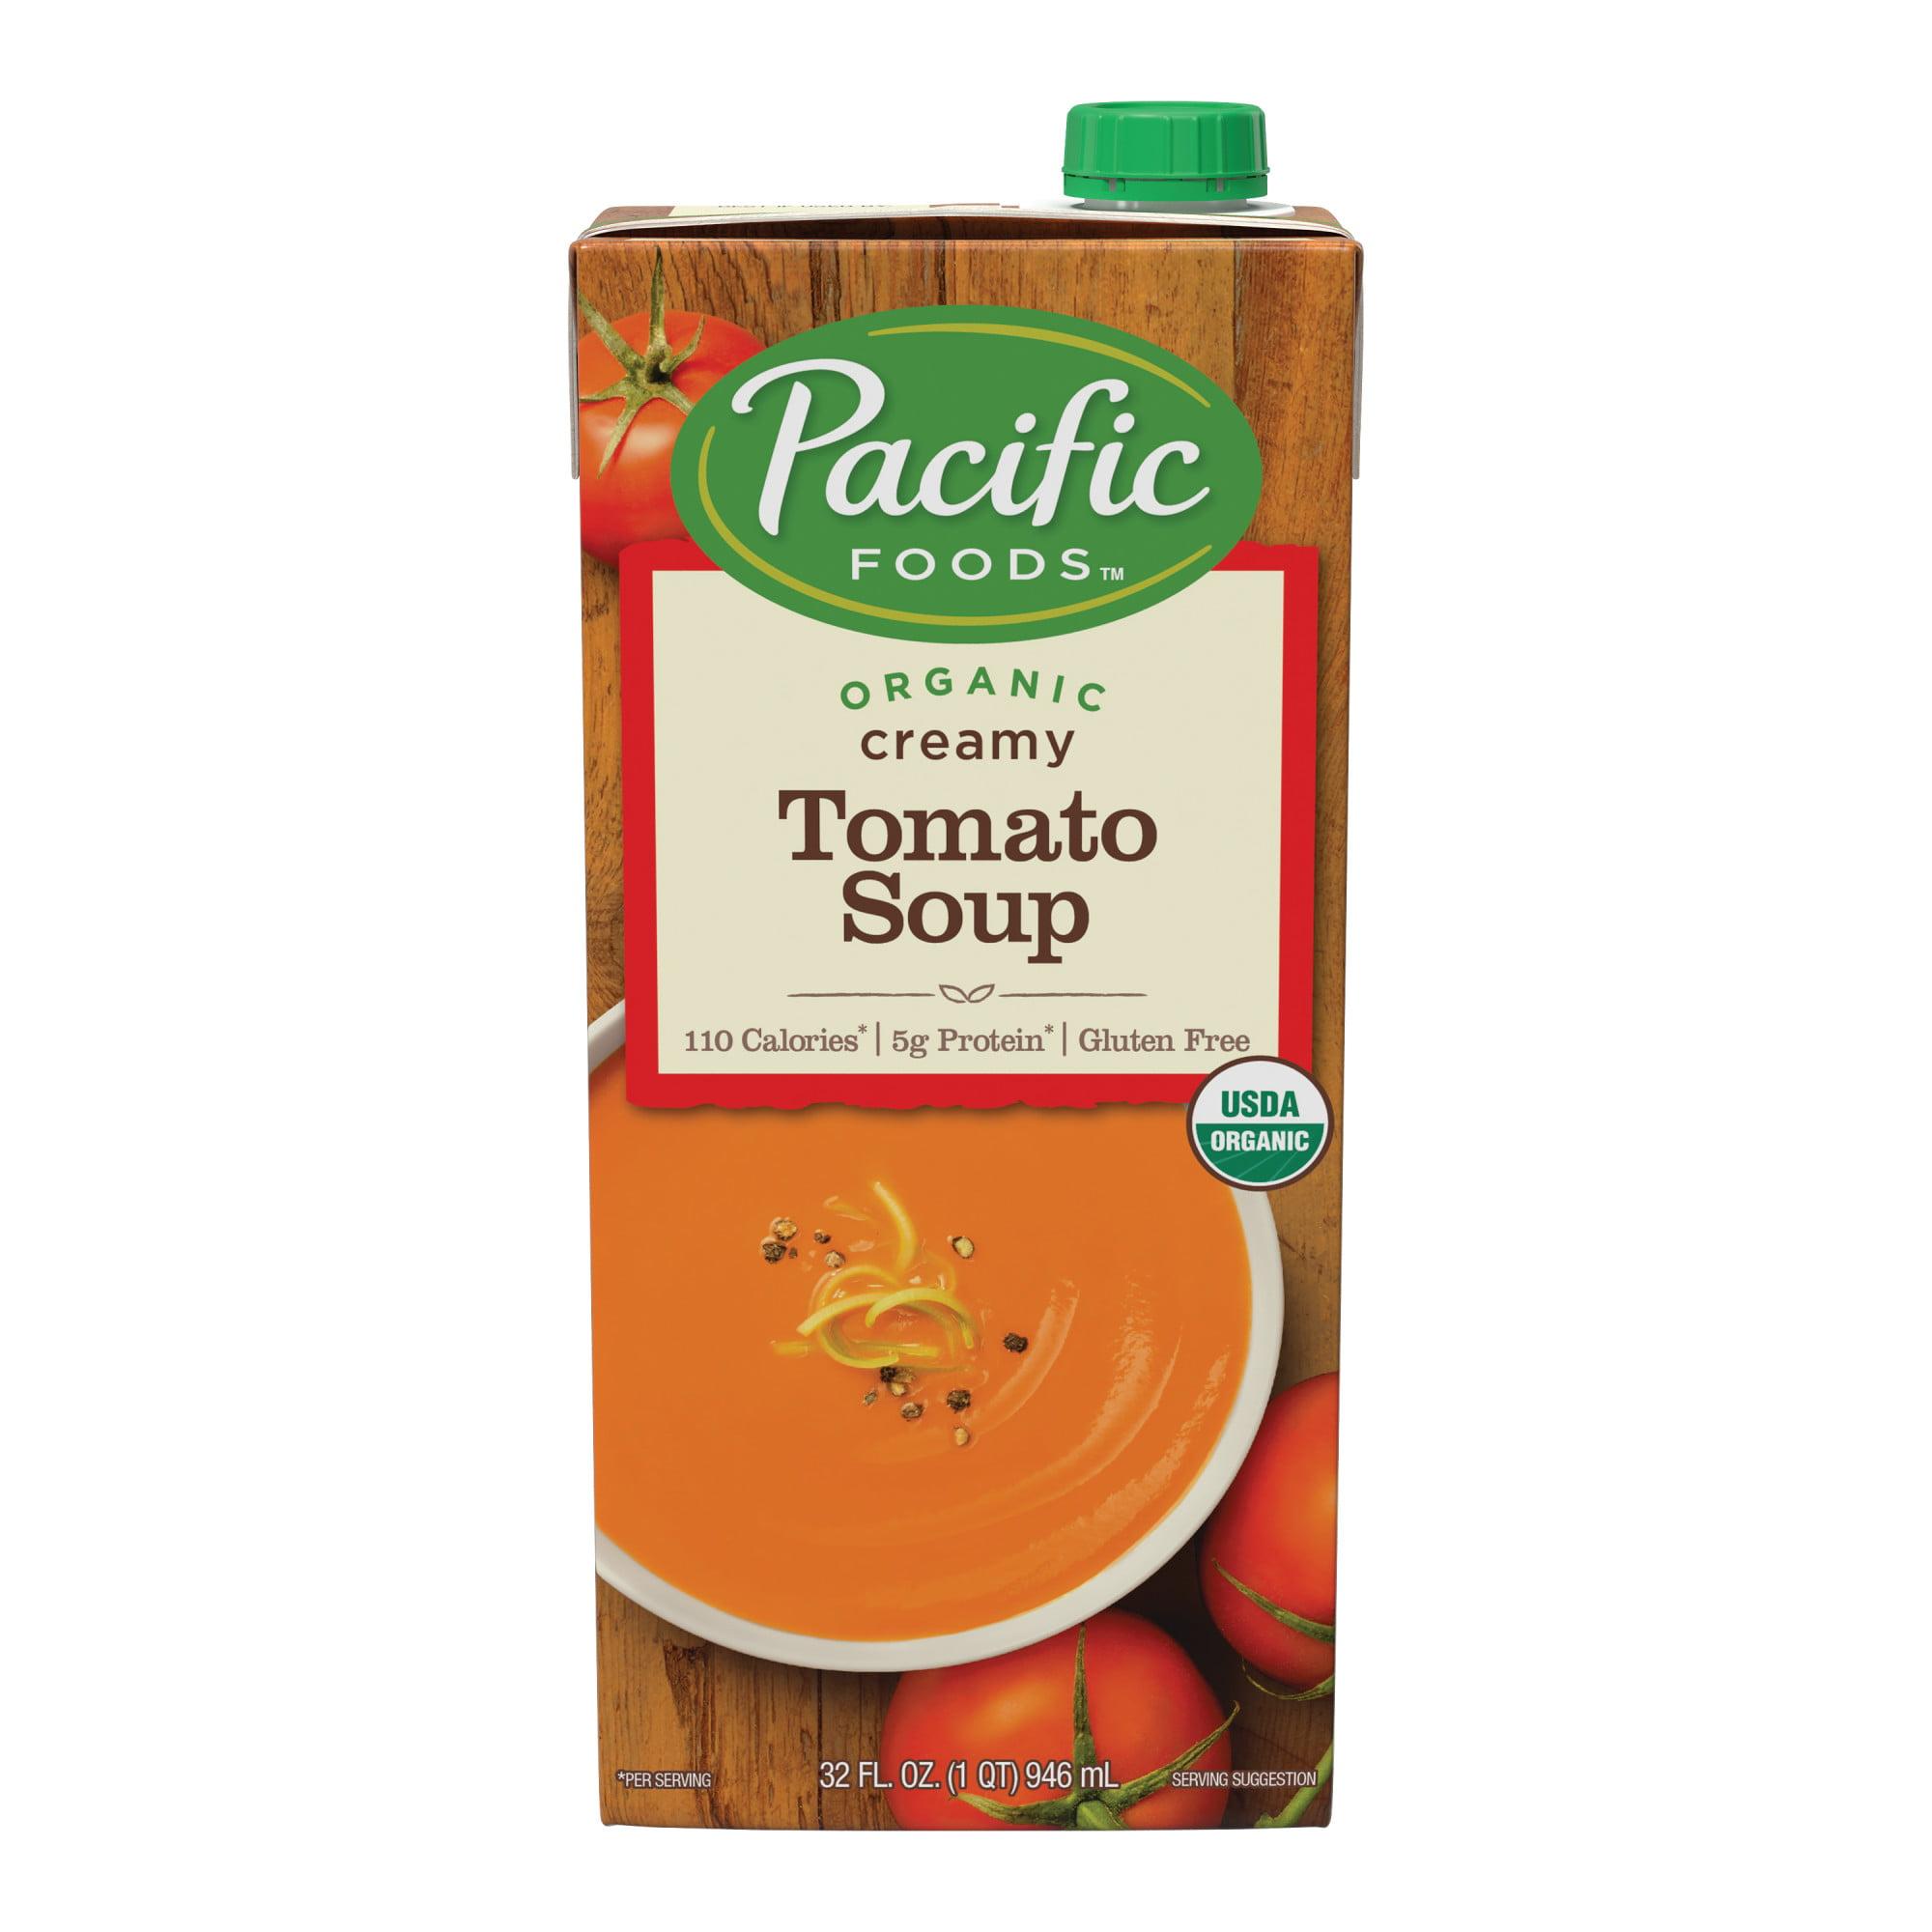
Waste category: cardboard